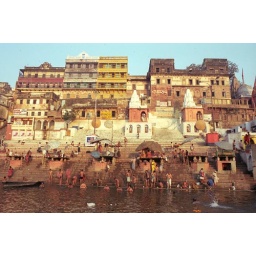
A view from the boat ride. When the town starts to shine in the golden color.